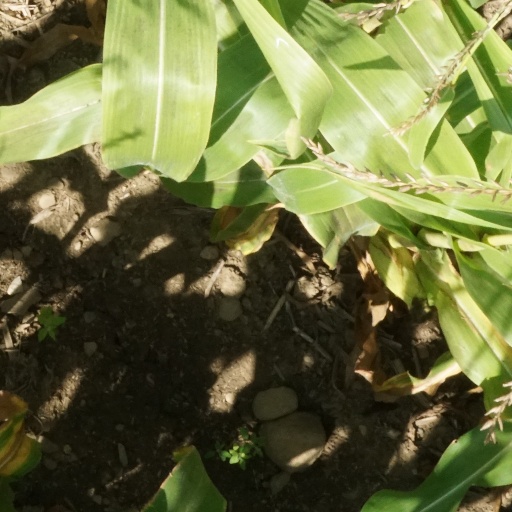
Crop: maize; corn